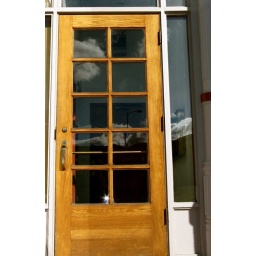
A door on a building in downtown Helena,Montana.